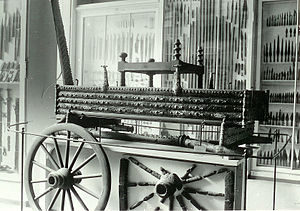
Dejbjergvognene / Galleri
Dejbjergvognene er to trævogne med ornamenterede bronzebeslag fra jernalderen. De blev fundet i hhv. 1881 og 1883 under tørvegravning i Præstemosen i Vestjylland, hvor de havde ligget siden begyndelsen af vores tidsregning. De blev udgravet af arkæologen Henry Petersen, som i 1888 udgav Vognfundene i Dejbjærg Præstegaardsmose ved Ringkjøbing om fundene.